Justin Gilbert

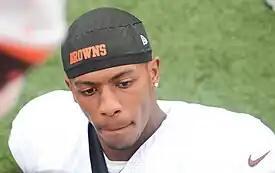
Gilbert with the Cleveland Browns in 2014

Justin Rodrell Gilbert (born November 7, 1991) is an American professional football cornerback for the Sioux City Bandits of the National Arena League (NAL). He was selected by the Cleveland Browns with the eighth pick in the 2014 NFL draft, after playing college football at Oklahoma State. He has also been a member of the Pittsburgh Steelers.